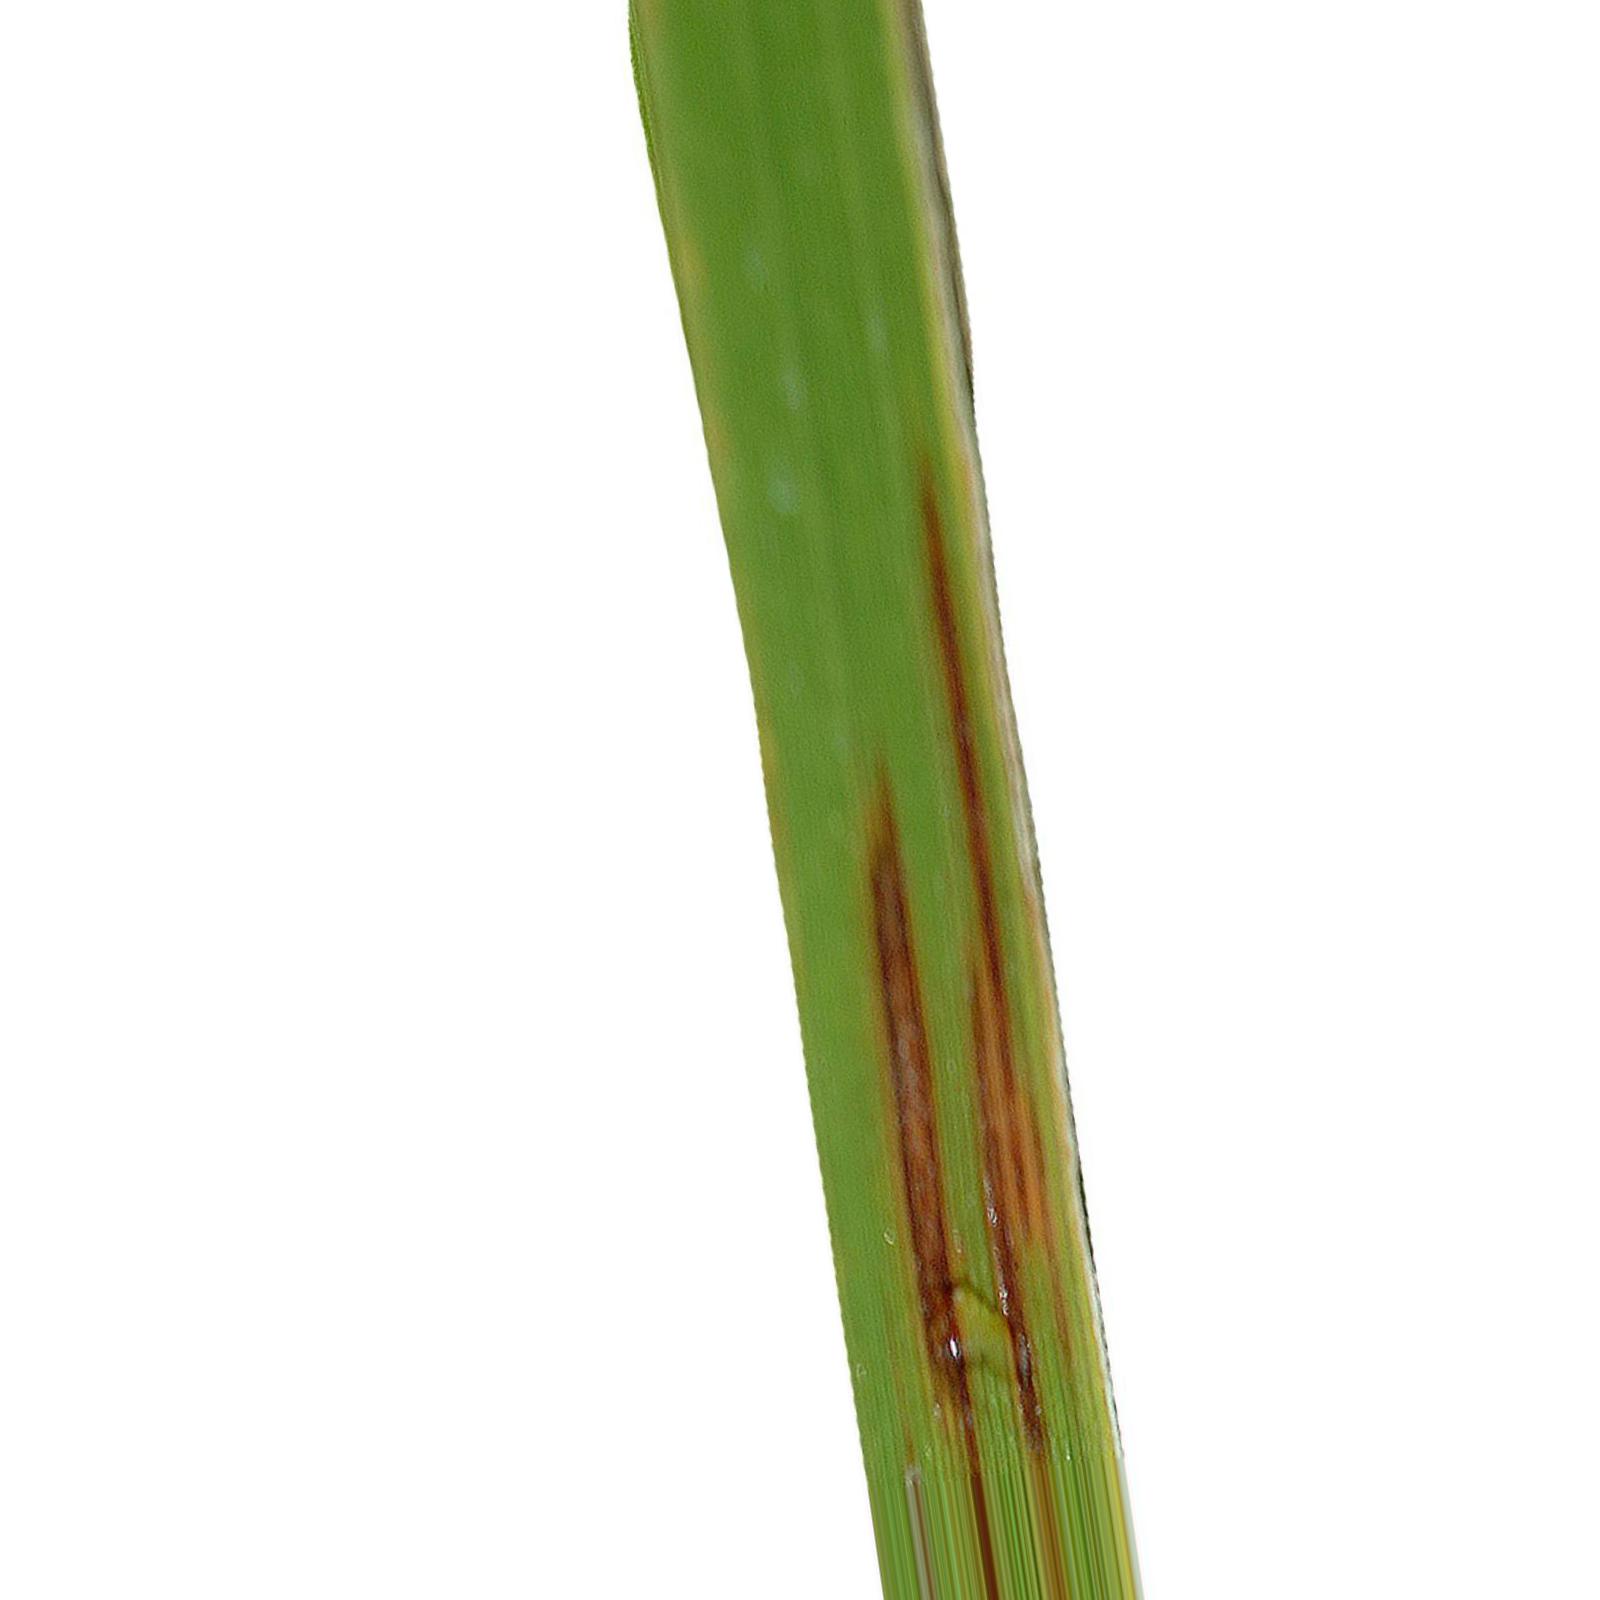
Nhãn: Bệnh Gạch Nâu ( Narrow Brown Spot )